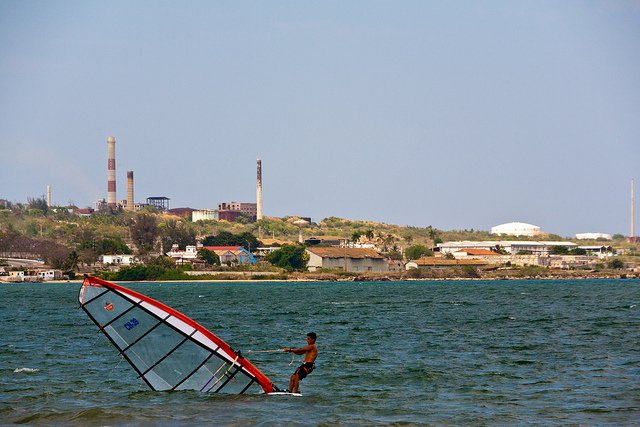
A man riding a sail boat on top of a body of water.